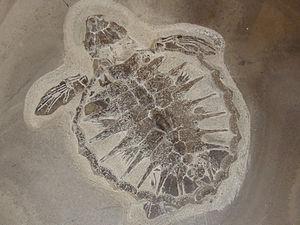
La formation de Fur est une formation géologique marine située sur l'île de Fur dans la région du Limfjord au Danemark. Cette formation date de l'Yprésien, le plus ancien étage de l'époque de l'Éocène, il y a 55 à 49 Ma.